Cabanatuan

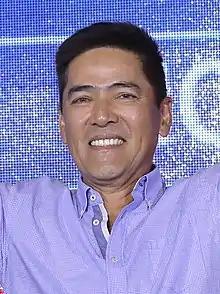
Vic Sotto

To further explore its economic potentials, Cabanatuan is seeking to have a share of the IT-BPO boom. The first call center in Nueva Ecija was successfully established in the city in 2008. The city government is providing prospective investors with fast business applications processing, low business taxes, and other incentives to attract big-ticket projects.